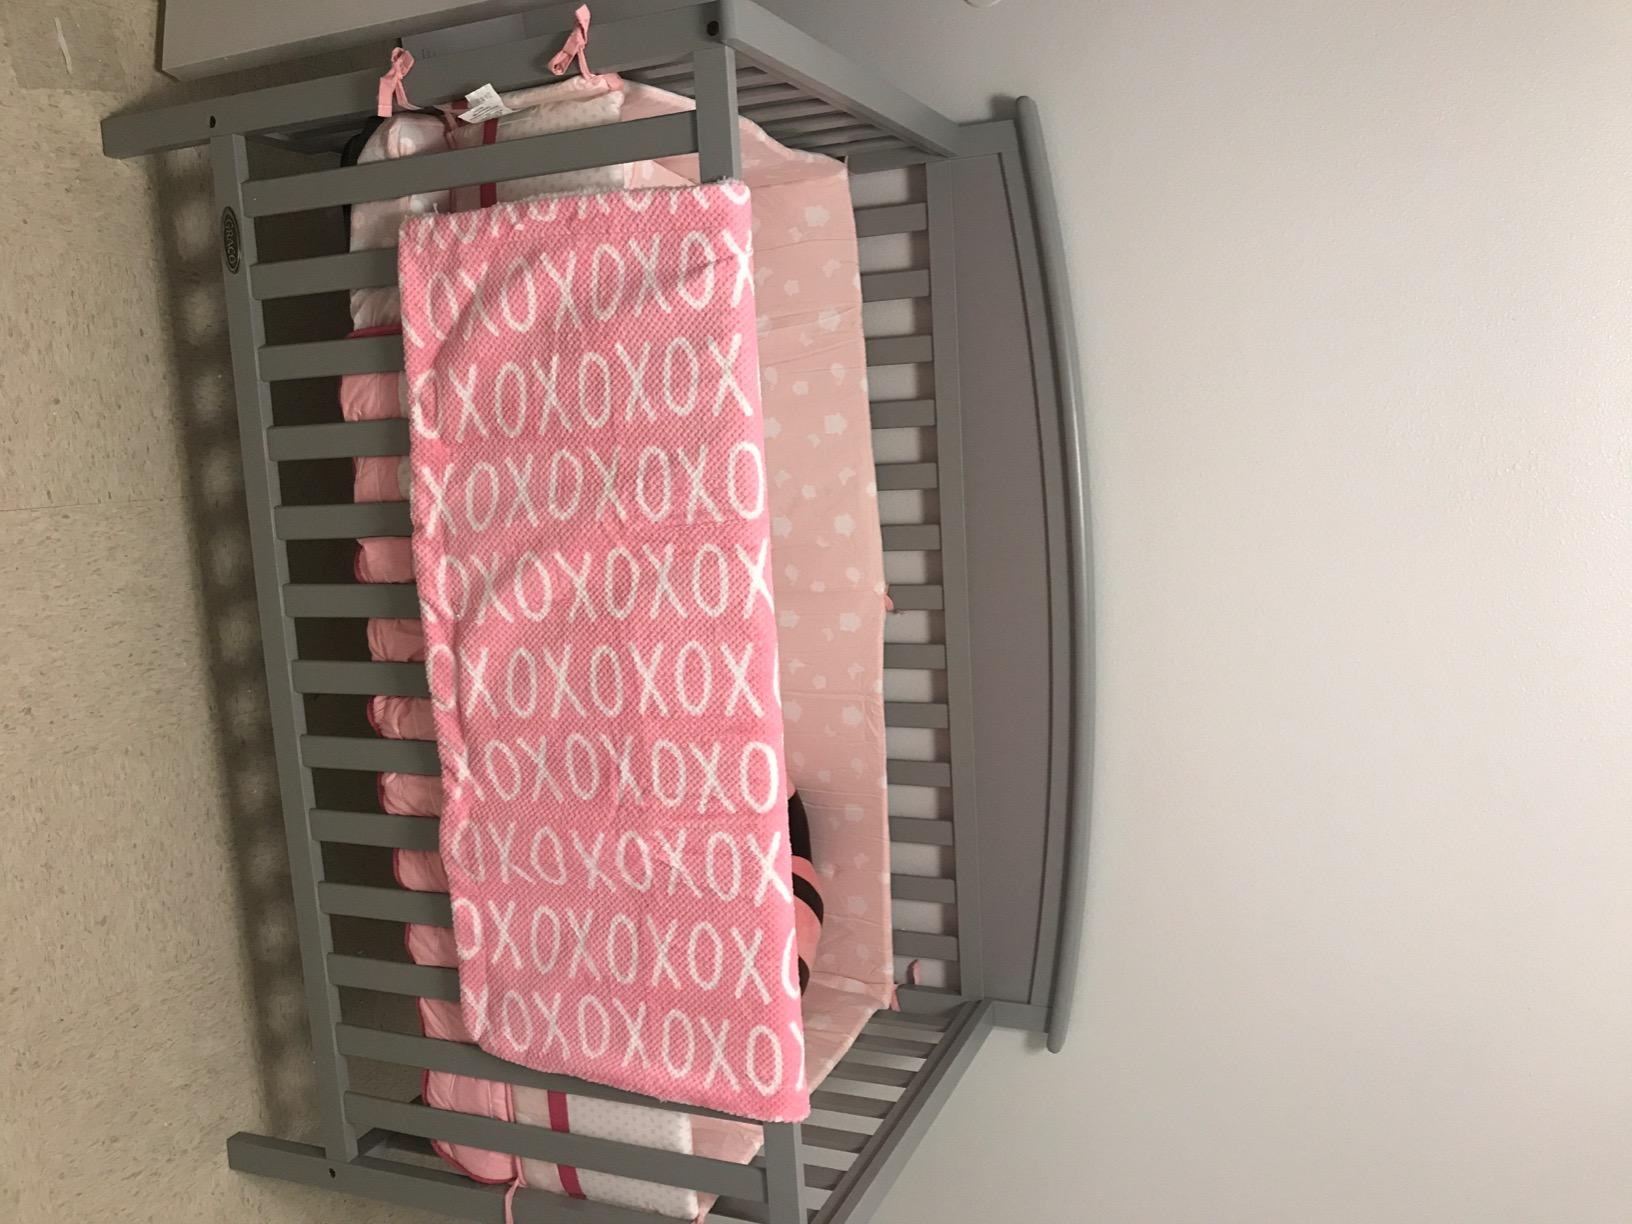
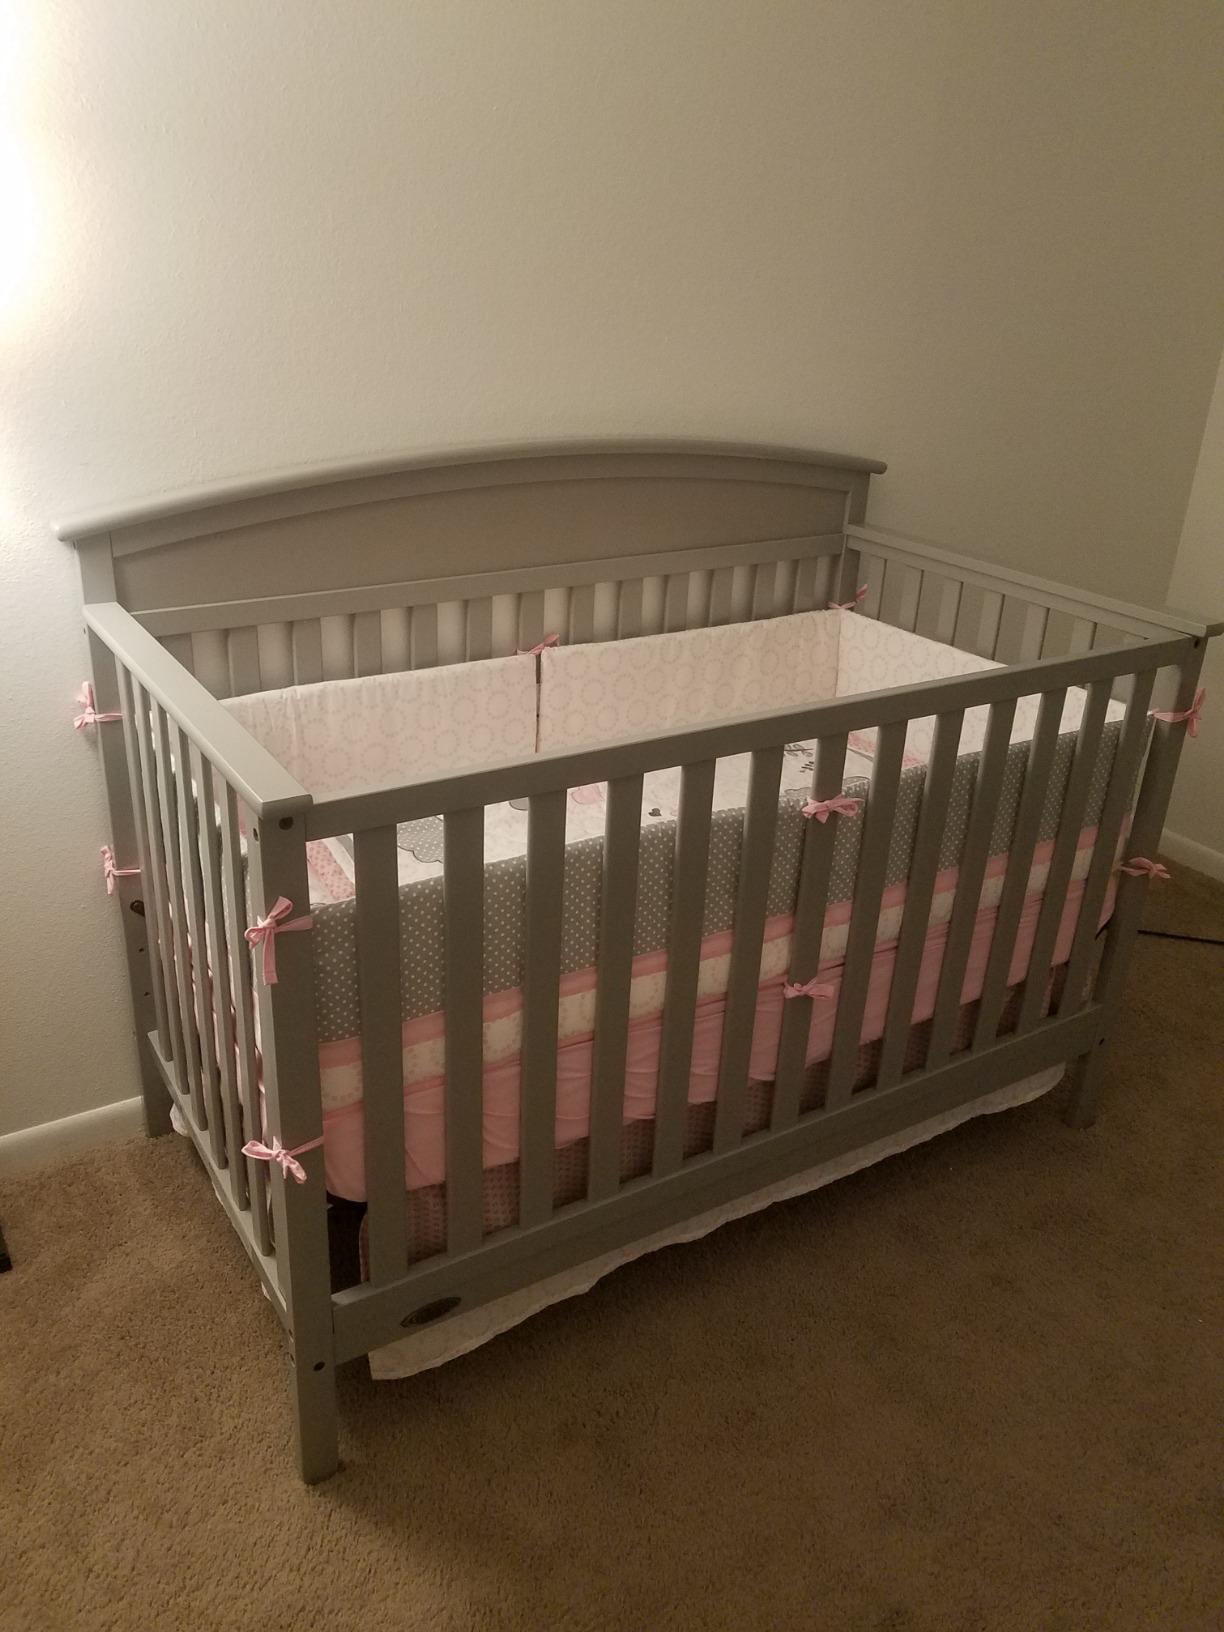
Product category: products_crib
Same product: yes